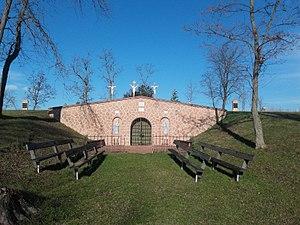
Szihalom est un village et une commune du comitat de Heves en Hongrie.